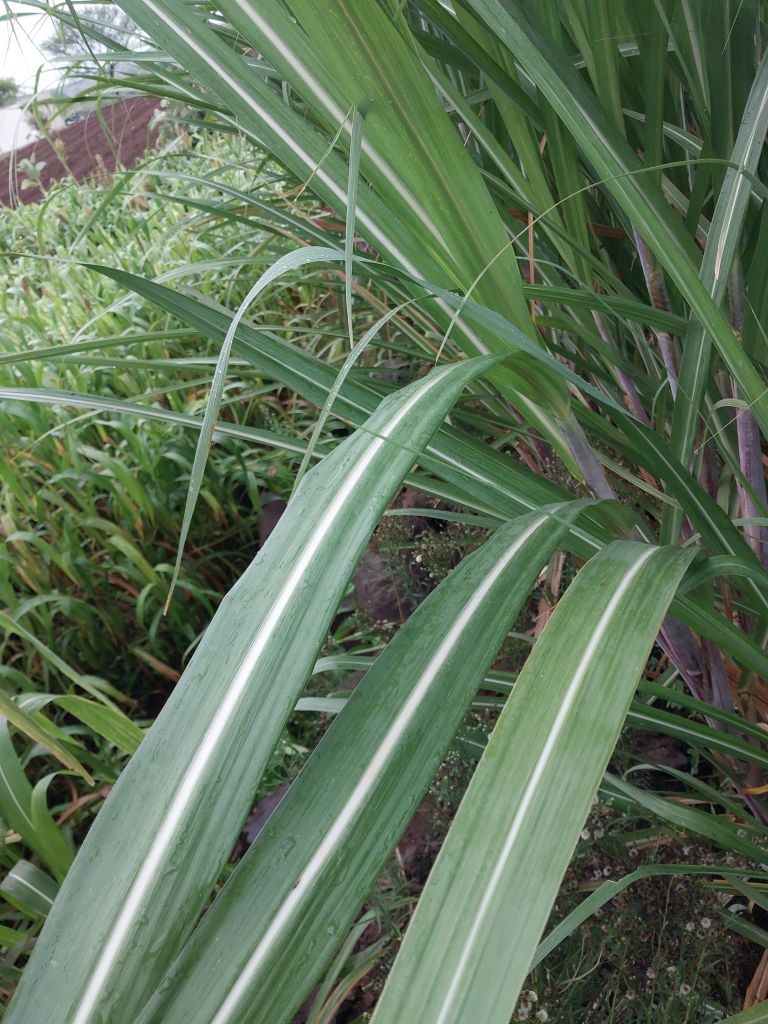
Label: Healthy